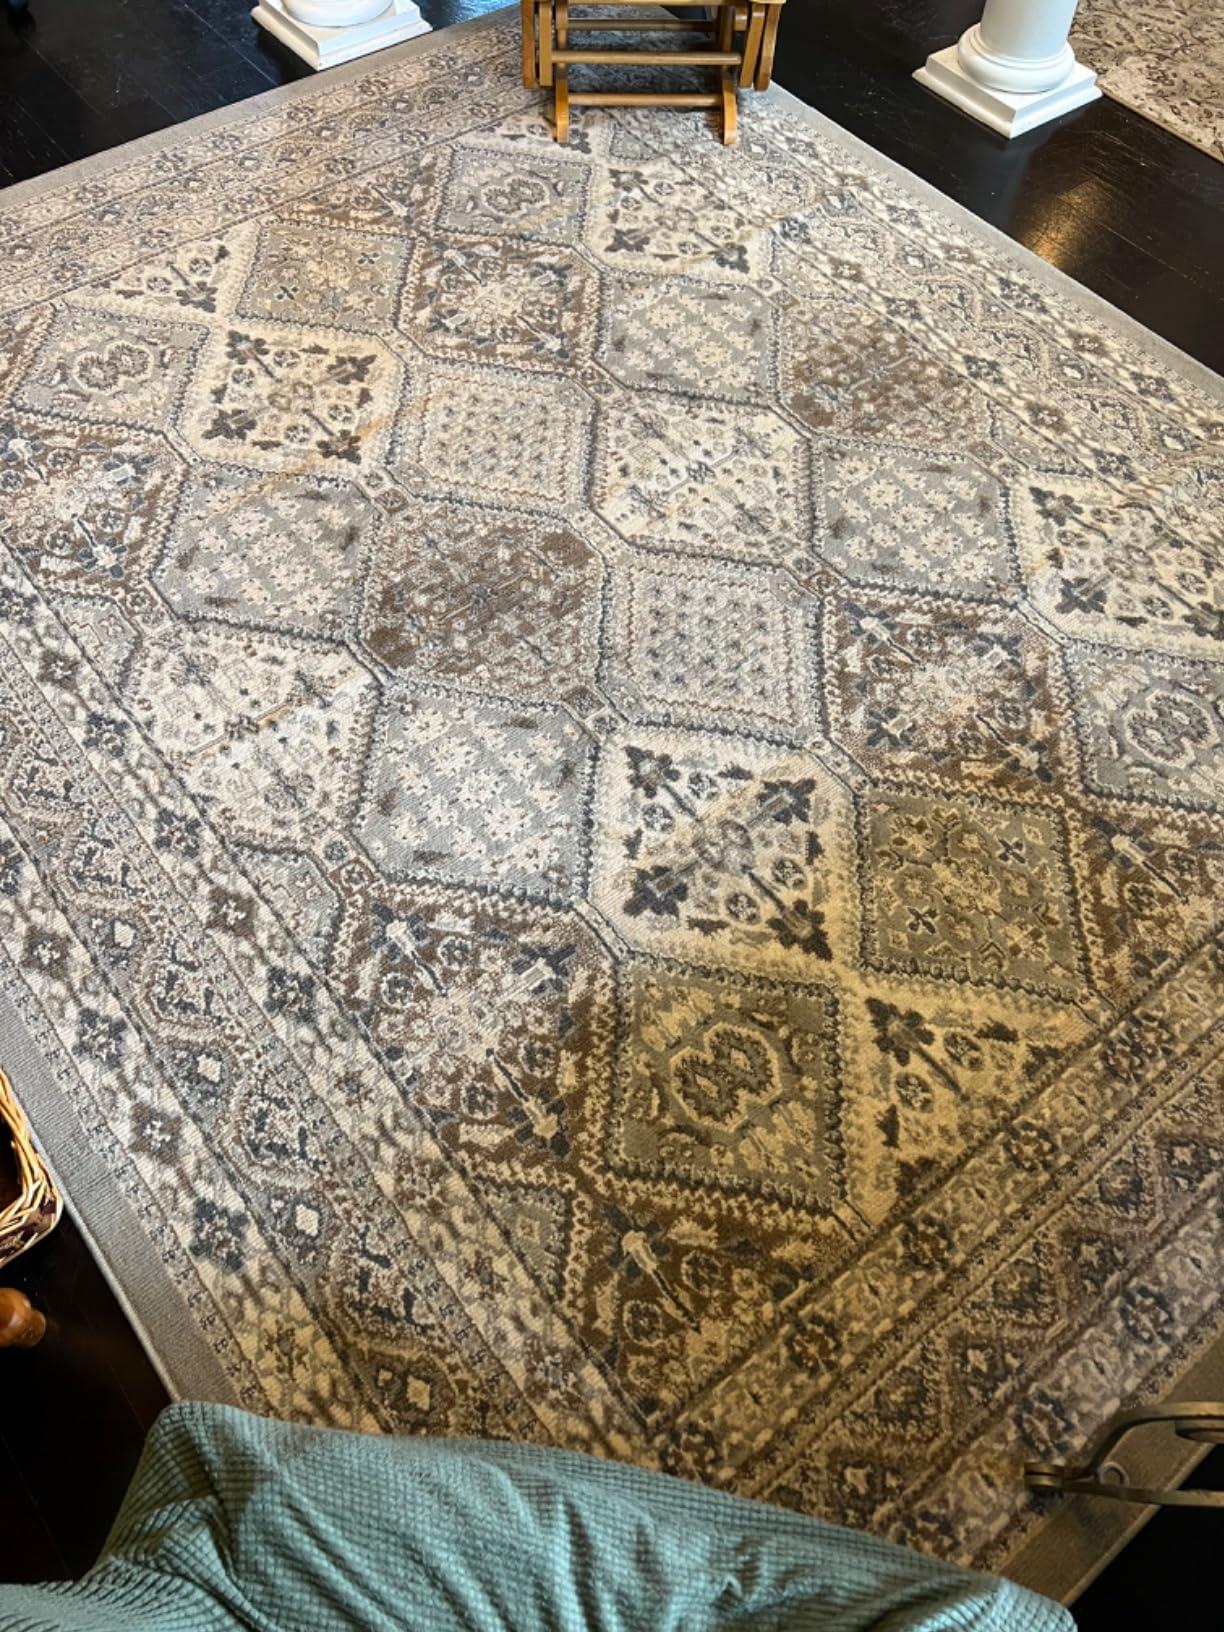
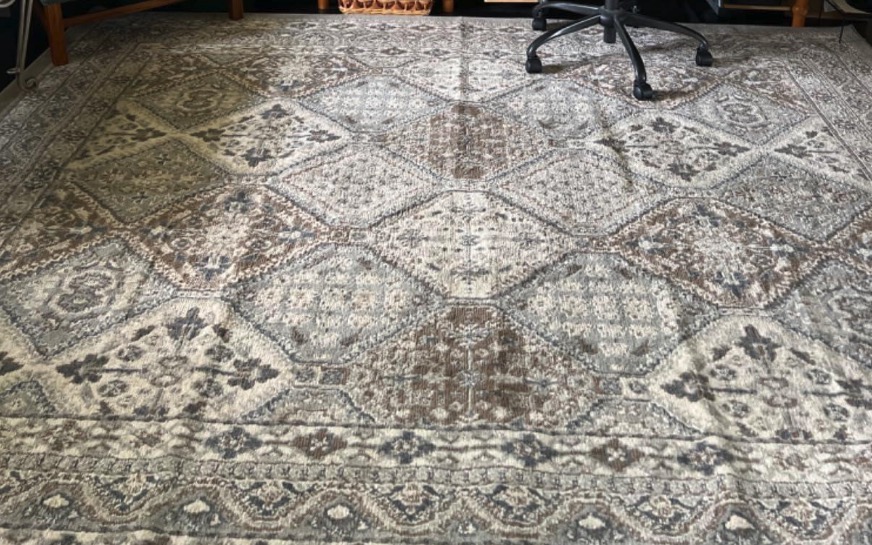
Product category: misc
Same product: yes